Computer

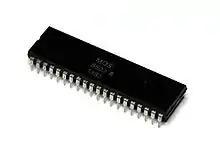
Integrated circuits are typically packaged in plastic, metal, or ceramic cases to protect the IC from damage and for ease of assembly.

The concept of a field-effect transistor was proposed by Julius Edgar Lilienfeld in 1925. John Bardeen and Walter Brattain, while working under William Shockley at Bell Labs, built the first working transistor, the point-contact transistor, in 1947, which was followed by Shockley's bipolar junction transistor in 1948. From 1955 onwards, transistors replaced vacuum tubes in computer designs, giving rise to the "second generation" of computers. Compared to vacuum tubes, transistors have many advantages: they are smaller, and require less power than vacuum tubes, so give off less heat. Junction transistors were much more reliable than vacuum tubes and had longer, indefinite, service life. Transistorized computers could contain tens of thousands of binary logic circuits in a relatively compact space. However, early junction transistors were relatively bulky devices that were difficult to manufacture on a mass-production basis, which limited them to a number of specialized applications.